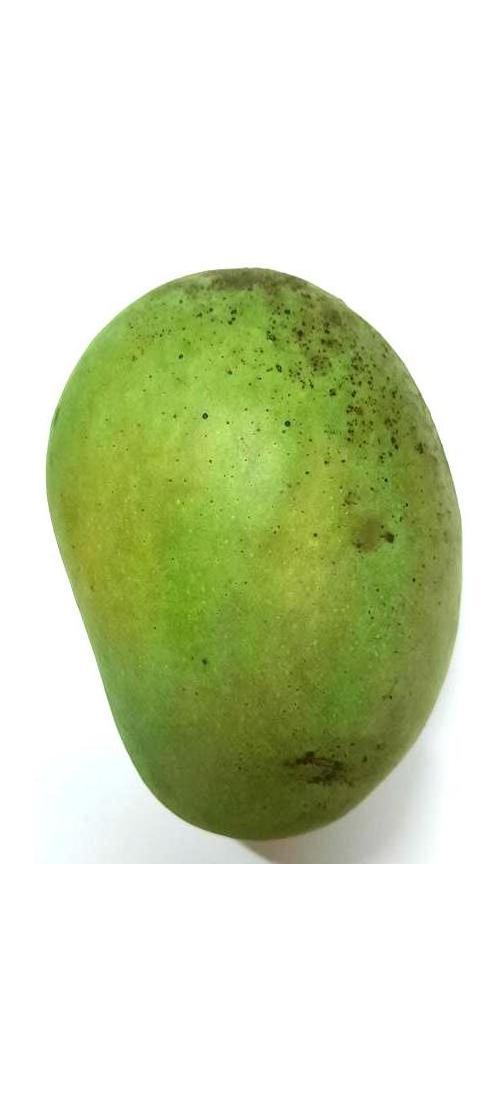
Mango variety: Shada